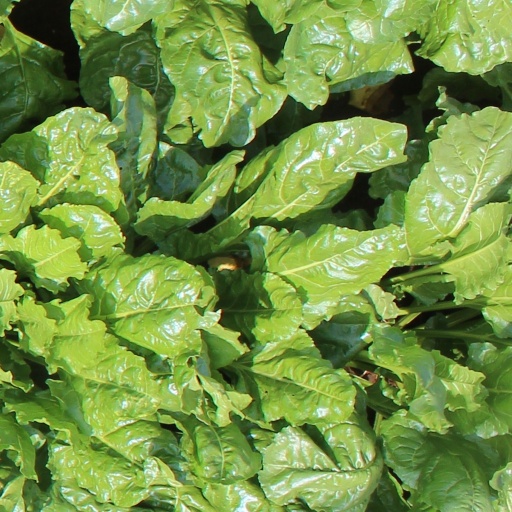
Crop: sugar beet